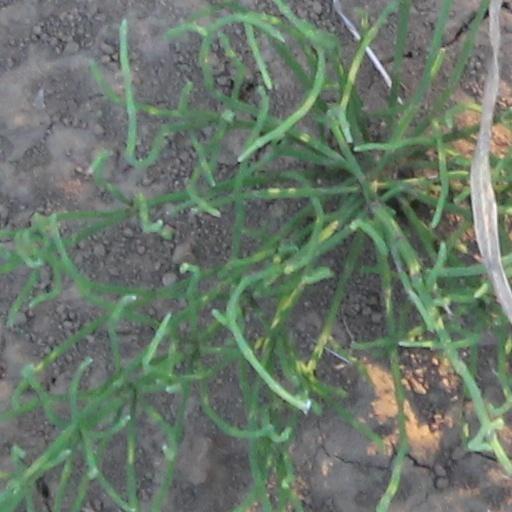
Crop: wheat